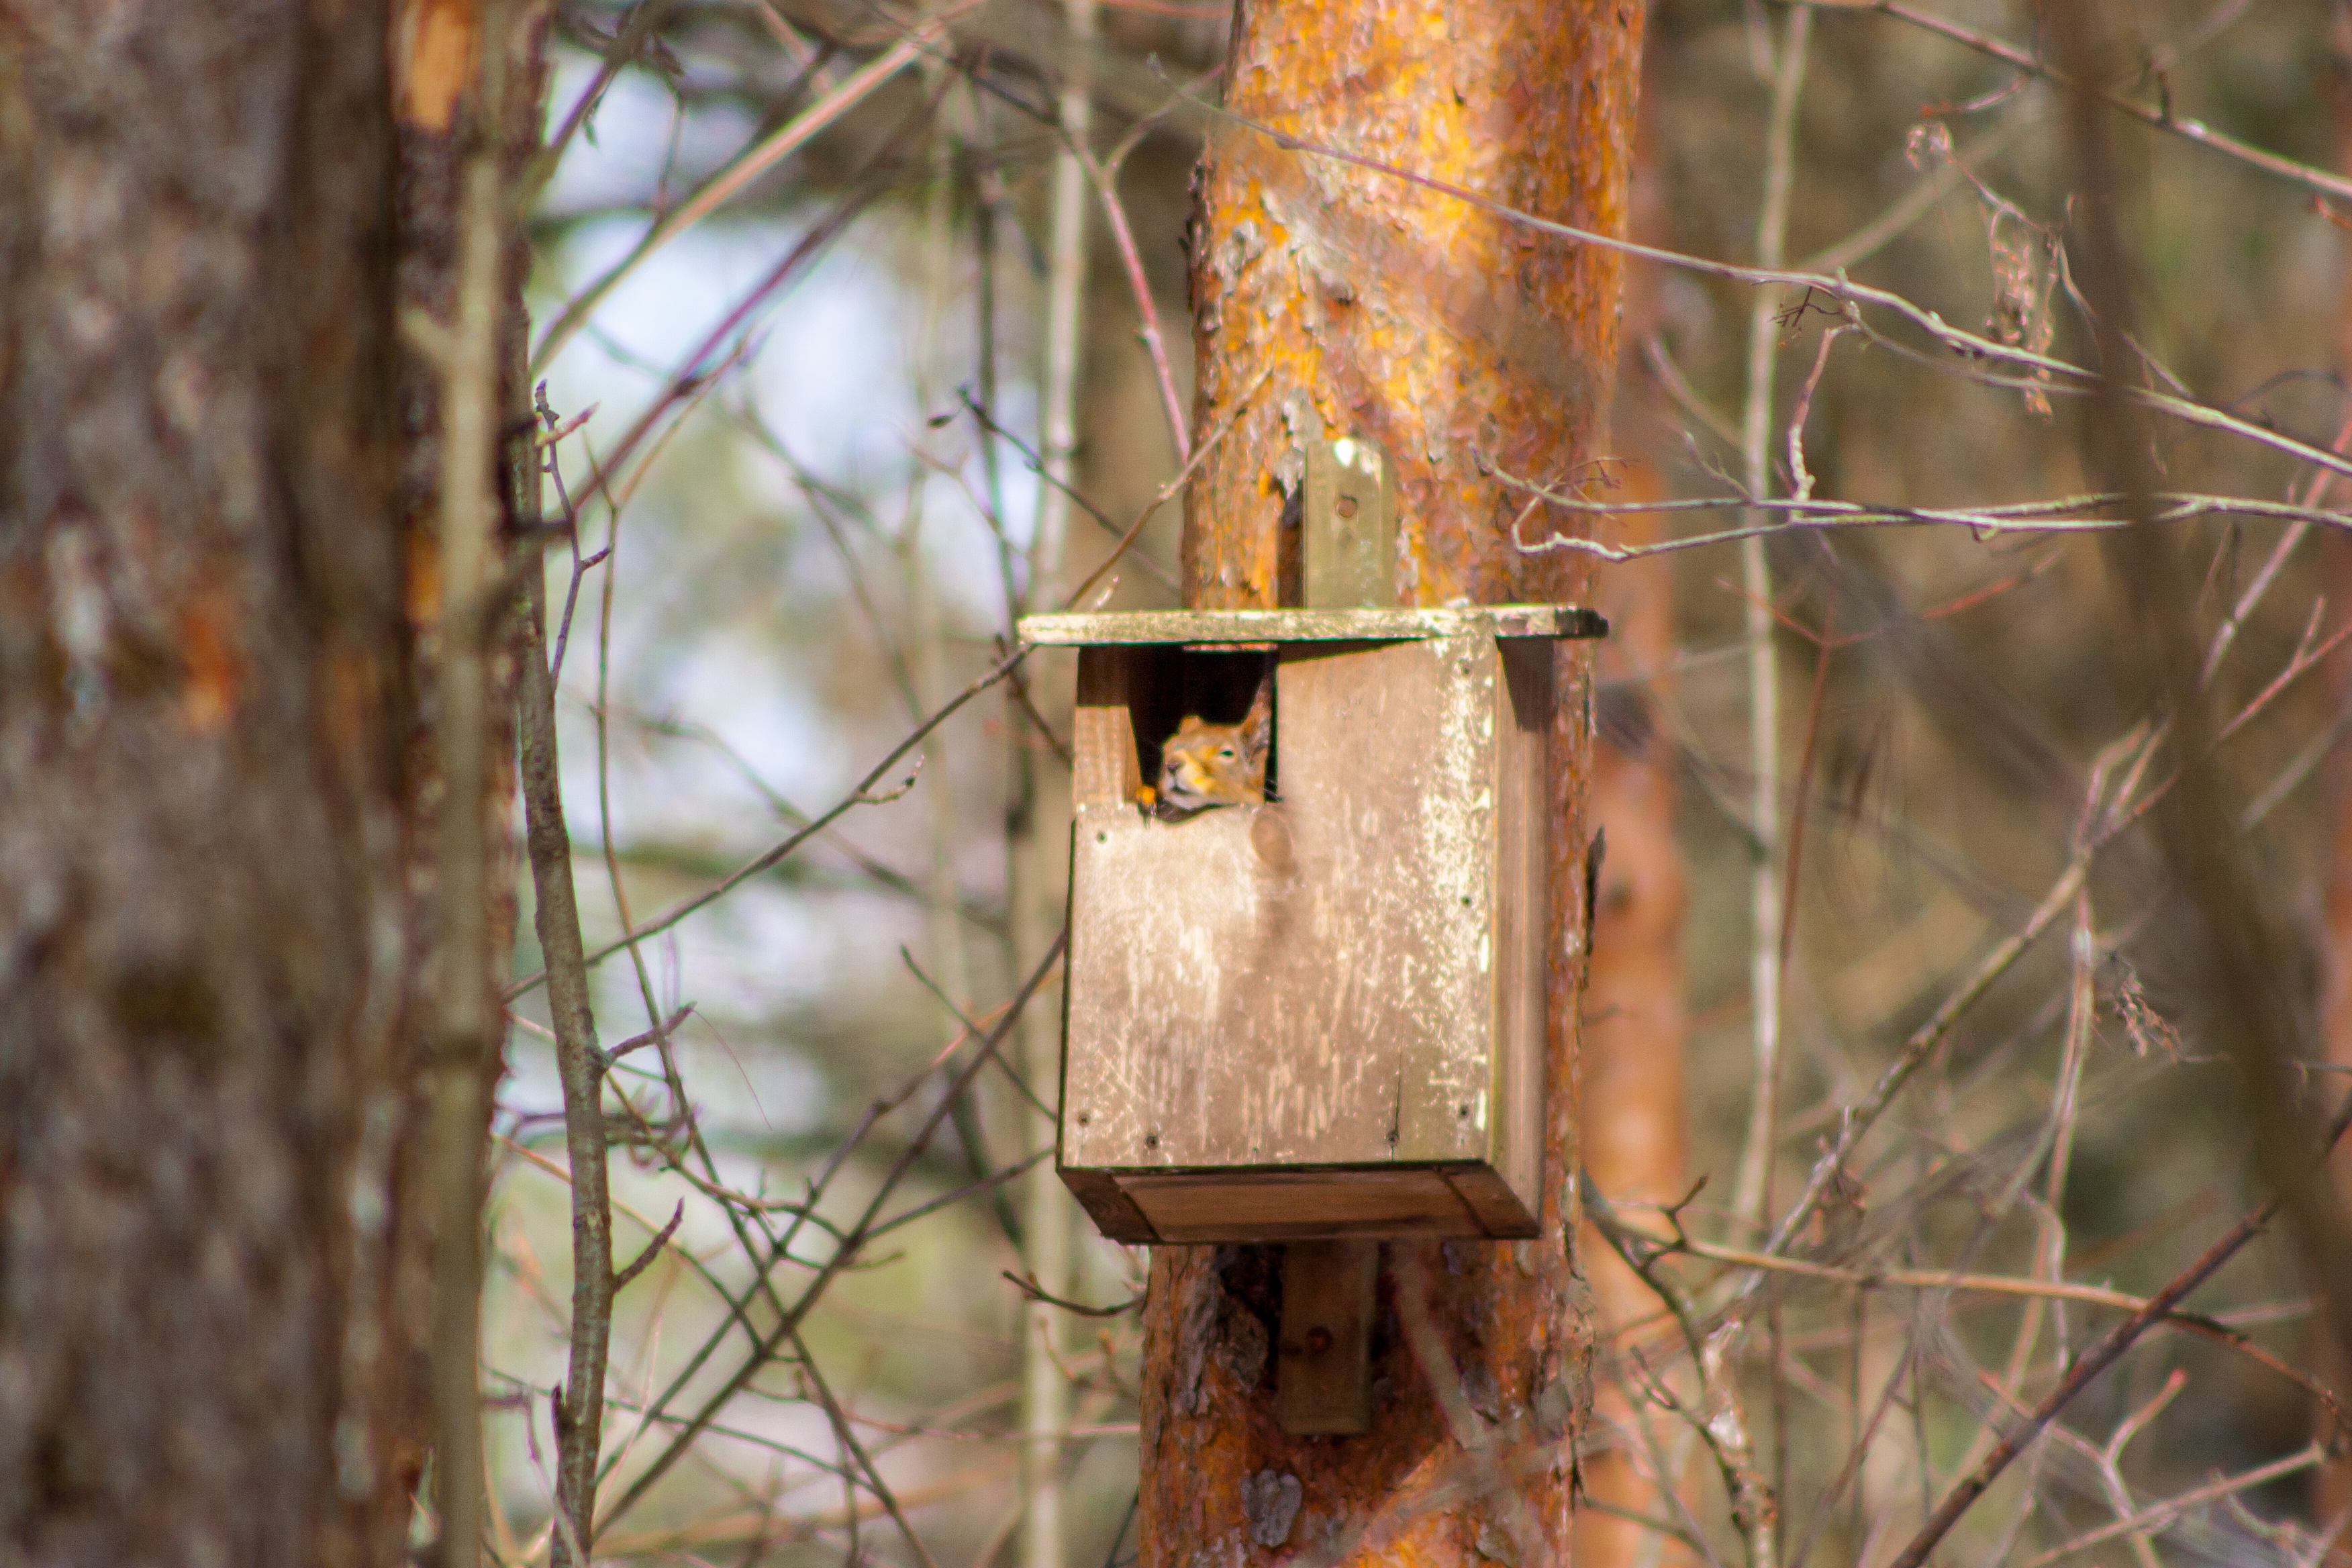
images, birdhouse, wood, twig, trunk, forest, natural material, winter, Northern hardwood forest, woodland, plant stem, bird supply, bird feeder, wildlife, wire, tree, rust, Pet supply